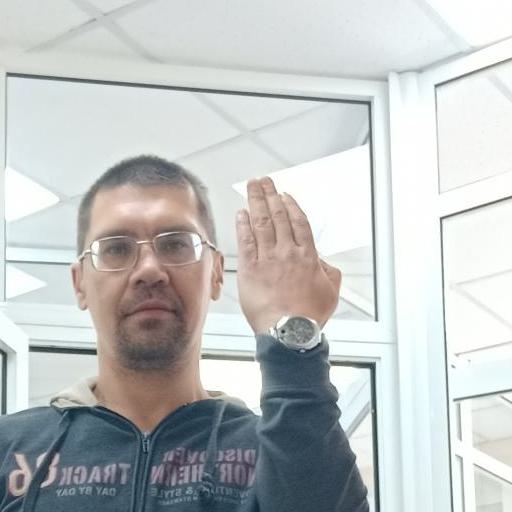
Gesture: stop_inverted